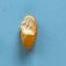
Maize quality: Good